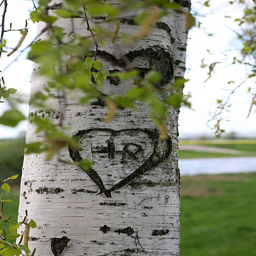
carving in the bark of a birch